John Butcher, 1st Baron Danesfort

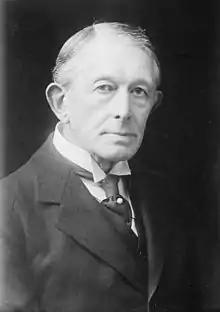
John Butcher, 1st Baron Danesfort

John George Butcher, 1st Baron Danesfort, KC (15 November 1853 – 30 June 1935), known as Sir John Butcher, Bt, between 1918 and 1924, was a British barrister and Conservative Party politician.